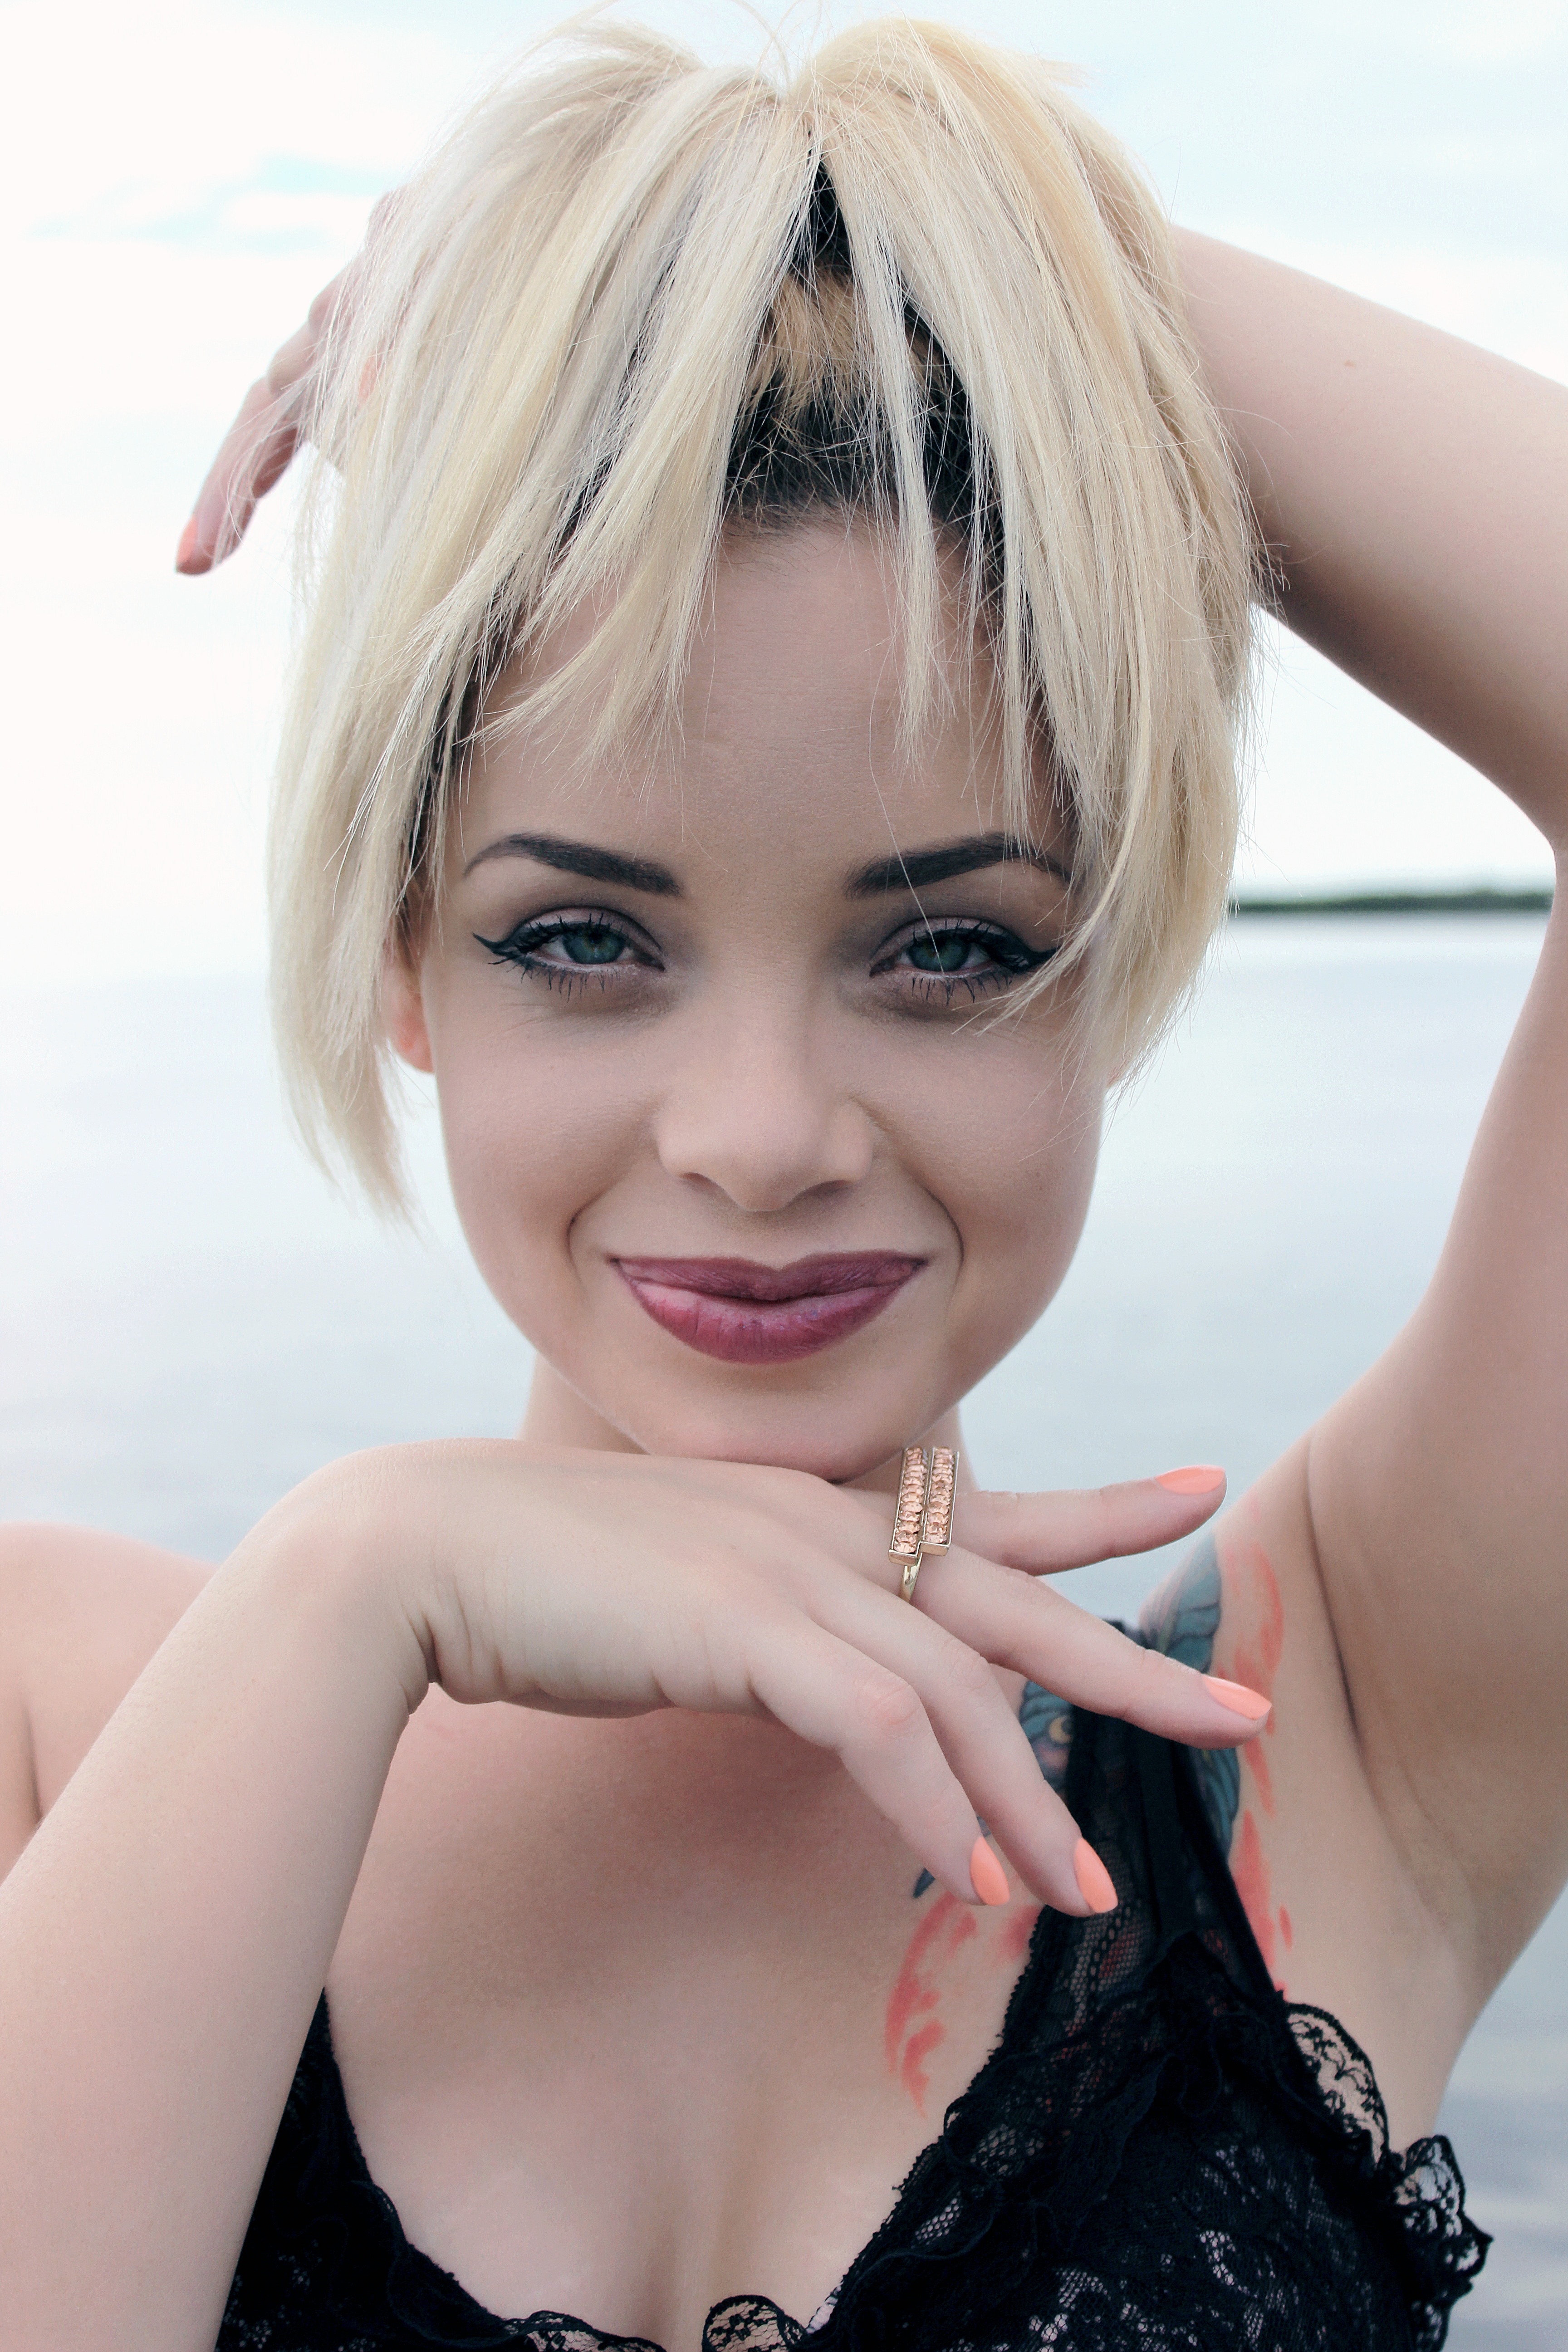
girl, woman, hair, female, portrait, model, clothing, lady, hairstyle, mouth, long hair, monarch, human body, black hair, face, eye, beauty, blond, organ, costume, attractive, perfect, beauty girl, photo shoot, brown hair, attractive woman, model woman, woman portrait, beautiful face, keila llanes, art model, human hair color, gravure idol, japanese idol